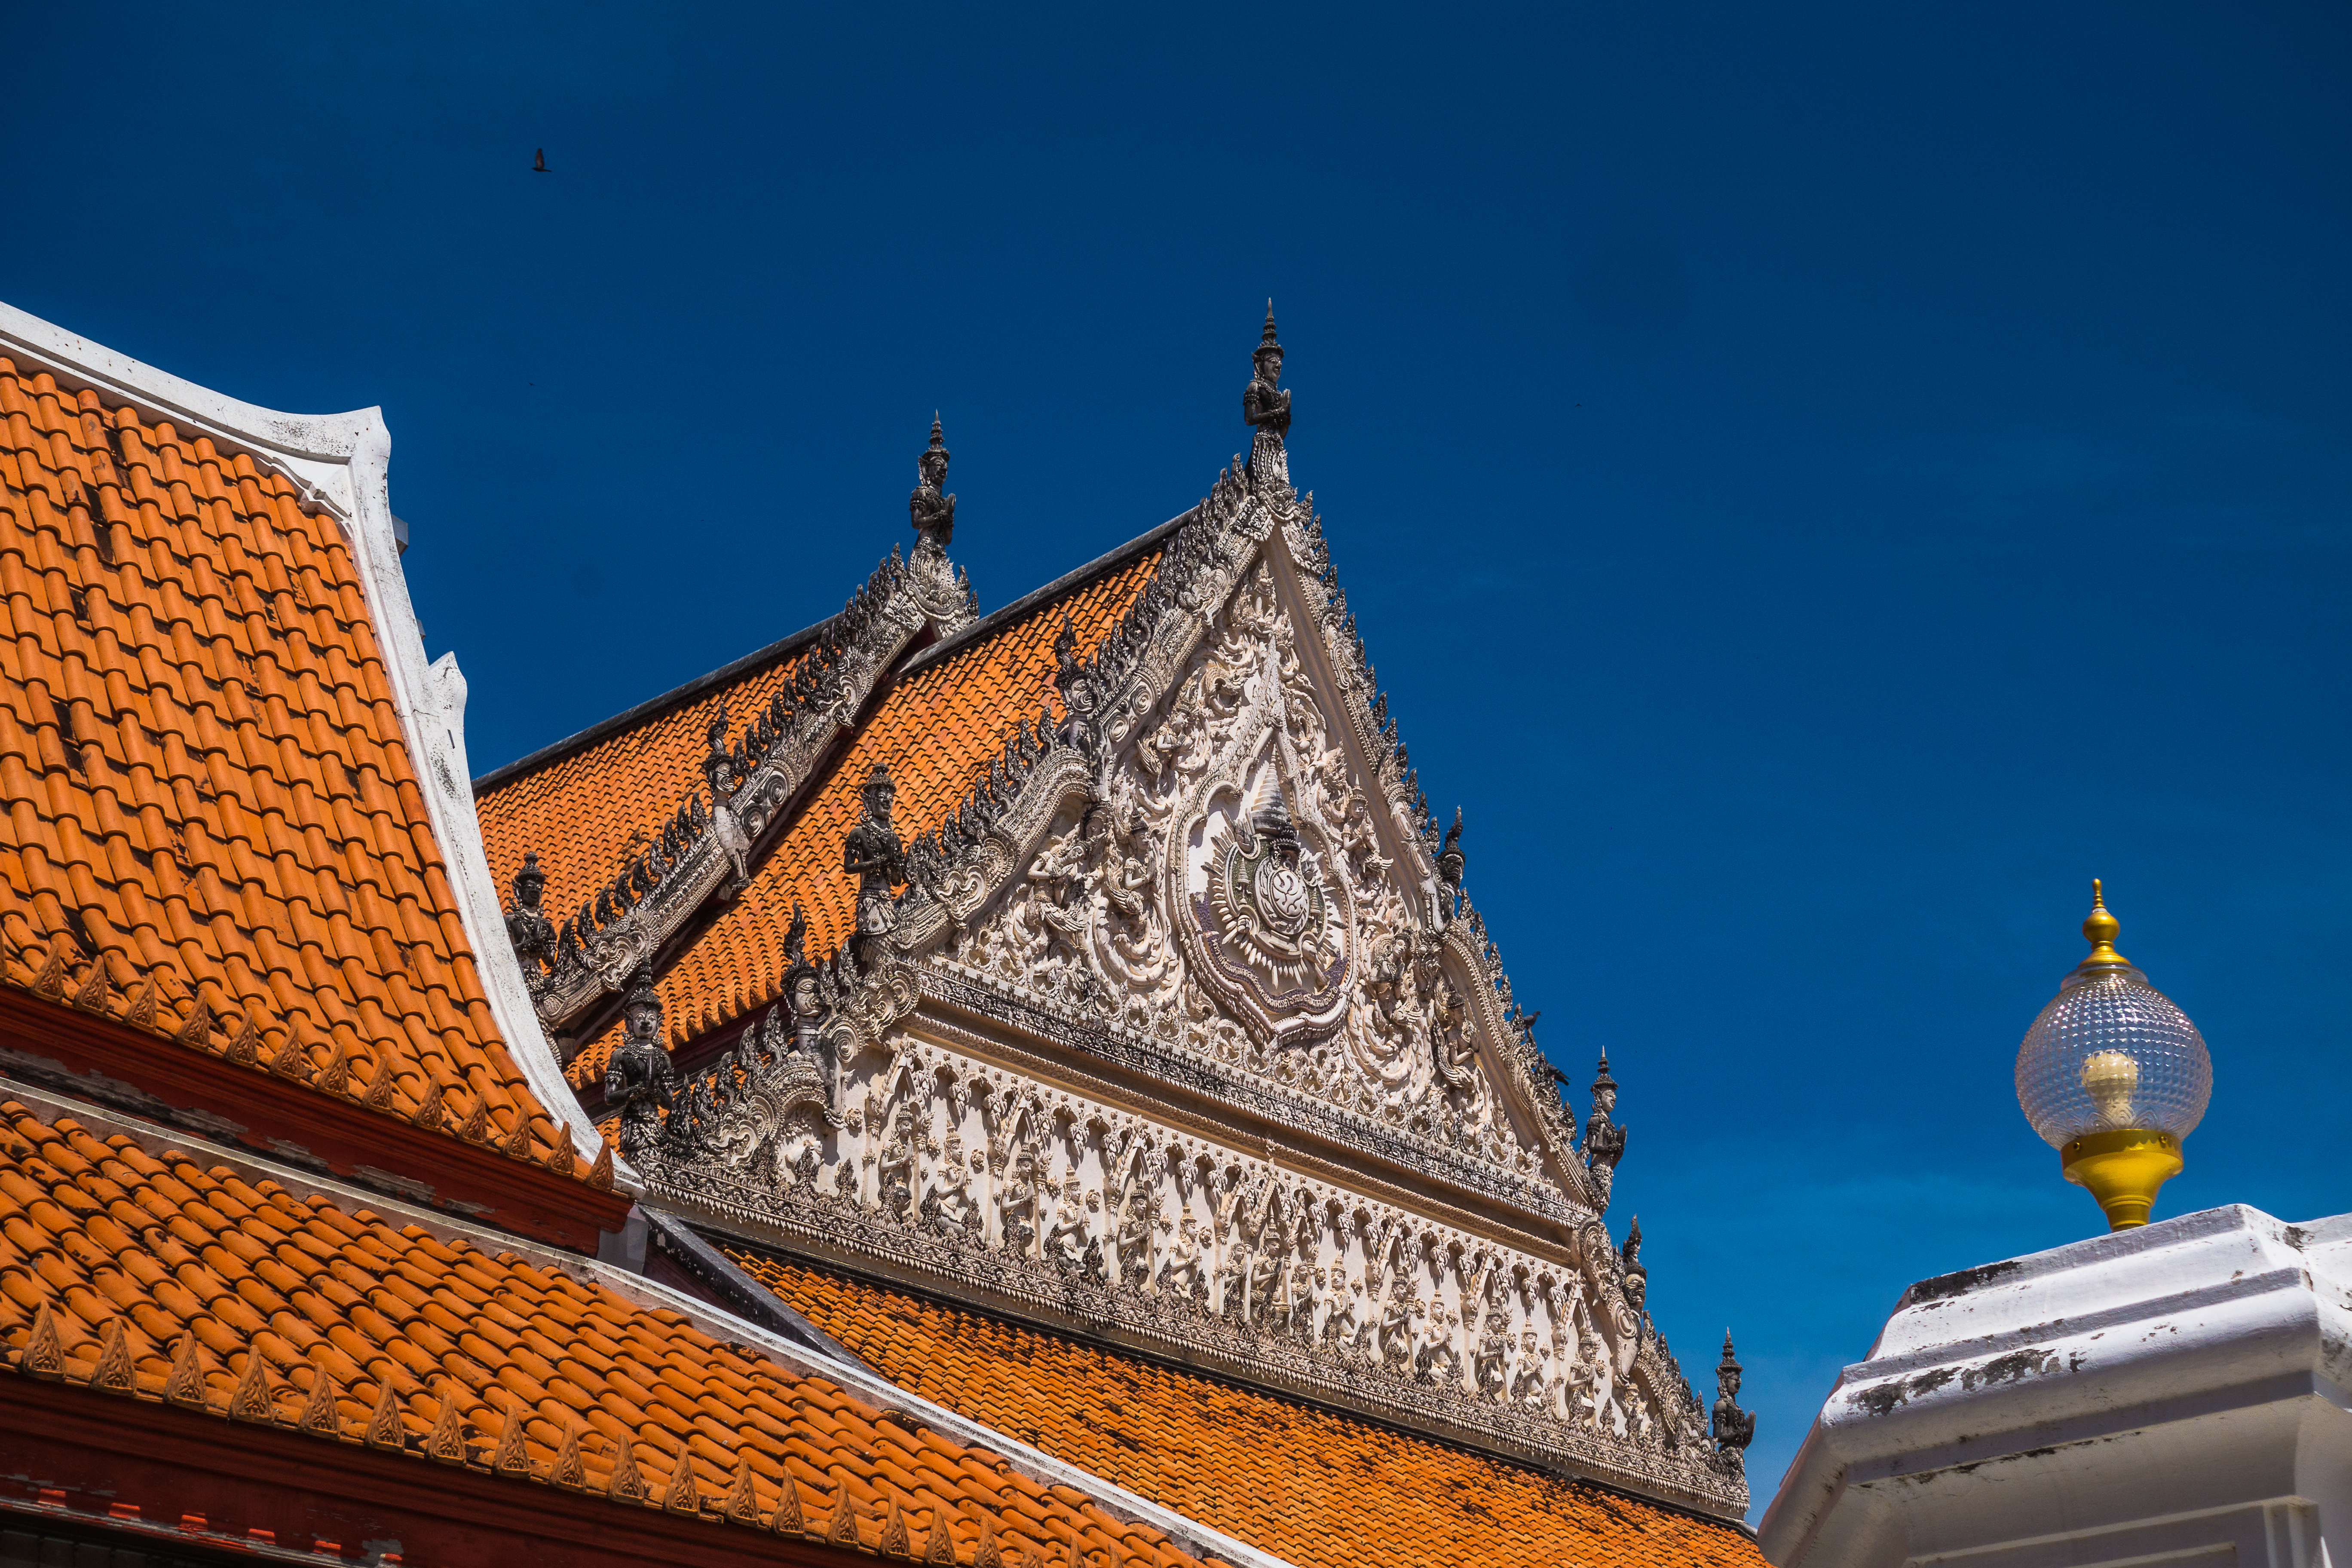
Thai architecture, thai culture, temples, traditions, sky, blue, world, finial, chinese architecture, facade, roof, city, house, window, symmetry, temple, building, spire, art, steeple, japanese architecture, place of worship, turret, historic site, religious institute, holy places, tree, monastery, tourism, medieval architecture, dome, pagoda, chapel, classical architecture, wood, church, shrine